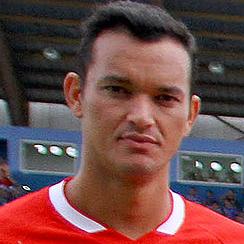
Age: 29